Free-air concentration enrichment

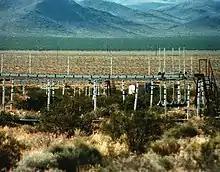
FACE facility in the Nevada desert.

Free-Air Carbon dioxide Enrichment (FACE) is a method used by ecologists and plant biologists that raises the concentration of in a specified area and allows the response of plant growth to be measured. Experiments using FACE are required because most studies looking at the effect of elevated concentrations have been conducted in labs and where there are many missing factors including plant competition. Measuring the effect of elevated using FACE is a more natural way of estimating how plant growth will change in the future as the concentration rises in the atmosphere. FACE also allows the effect of elevated on plants that cannot be grown in small spaces (trees for example) to be measured. However, FACE experiments carry significantly higher costs relative to greenhouse experiments.